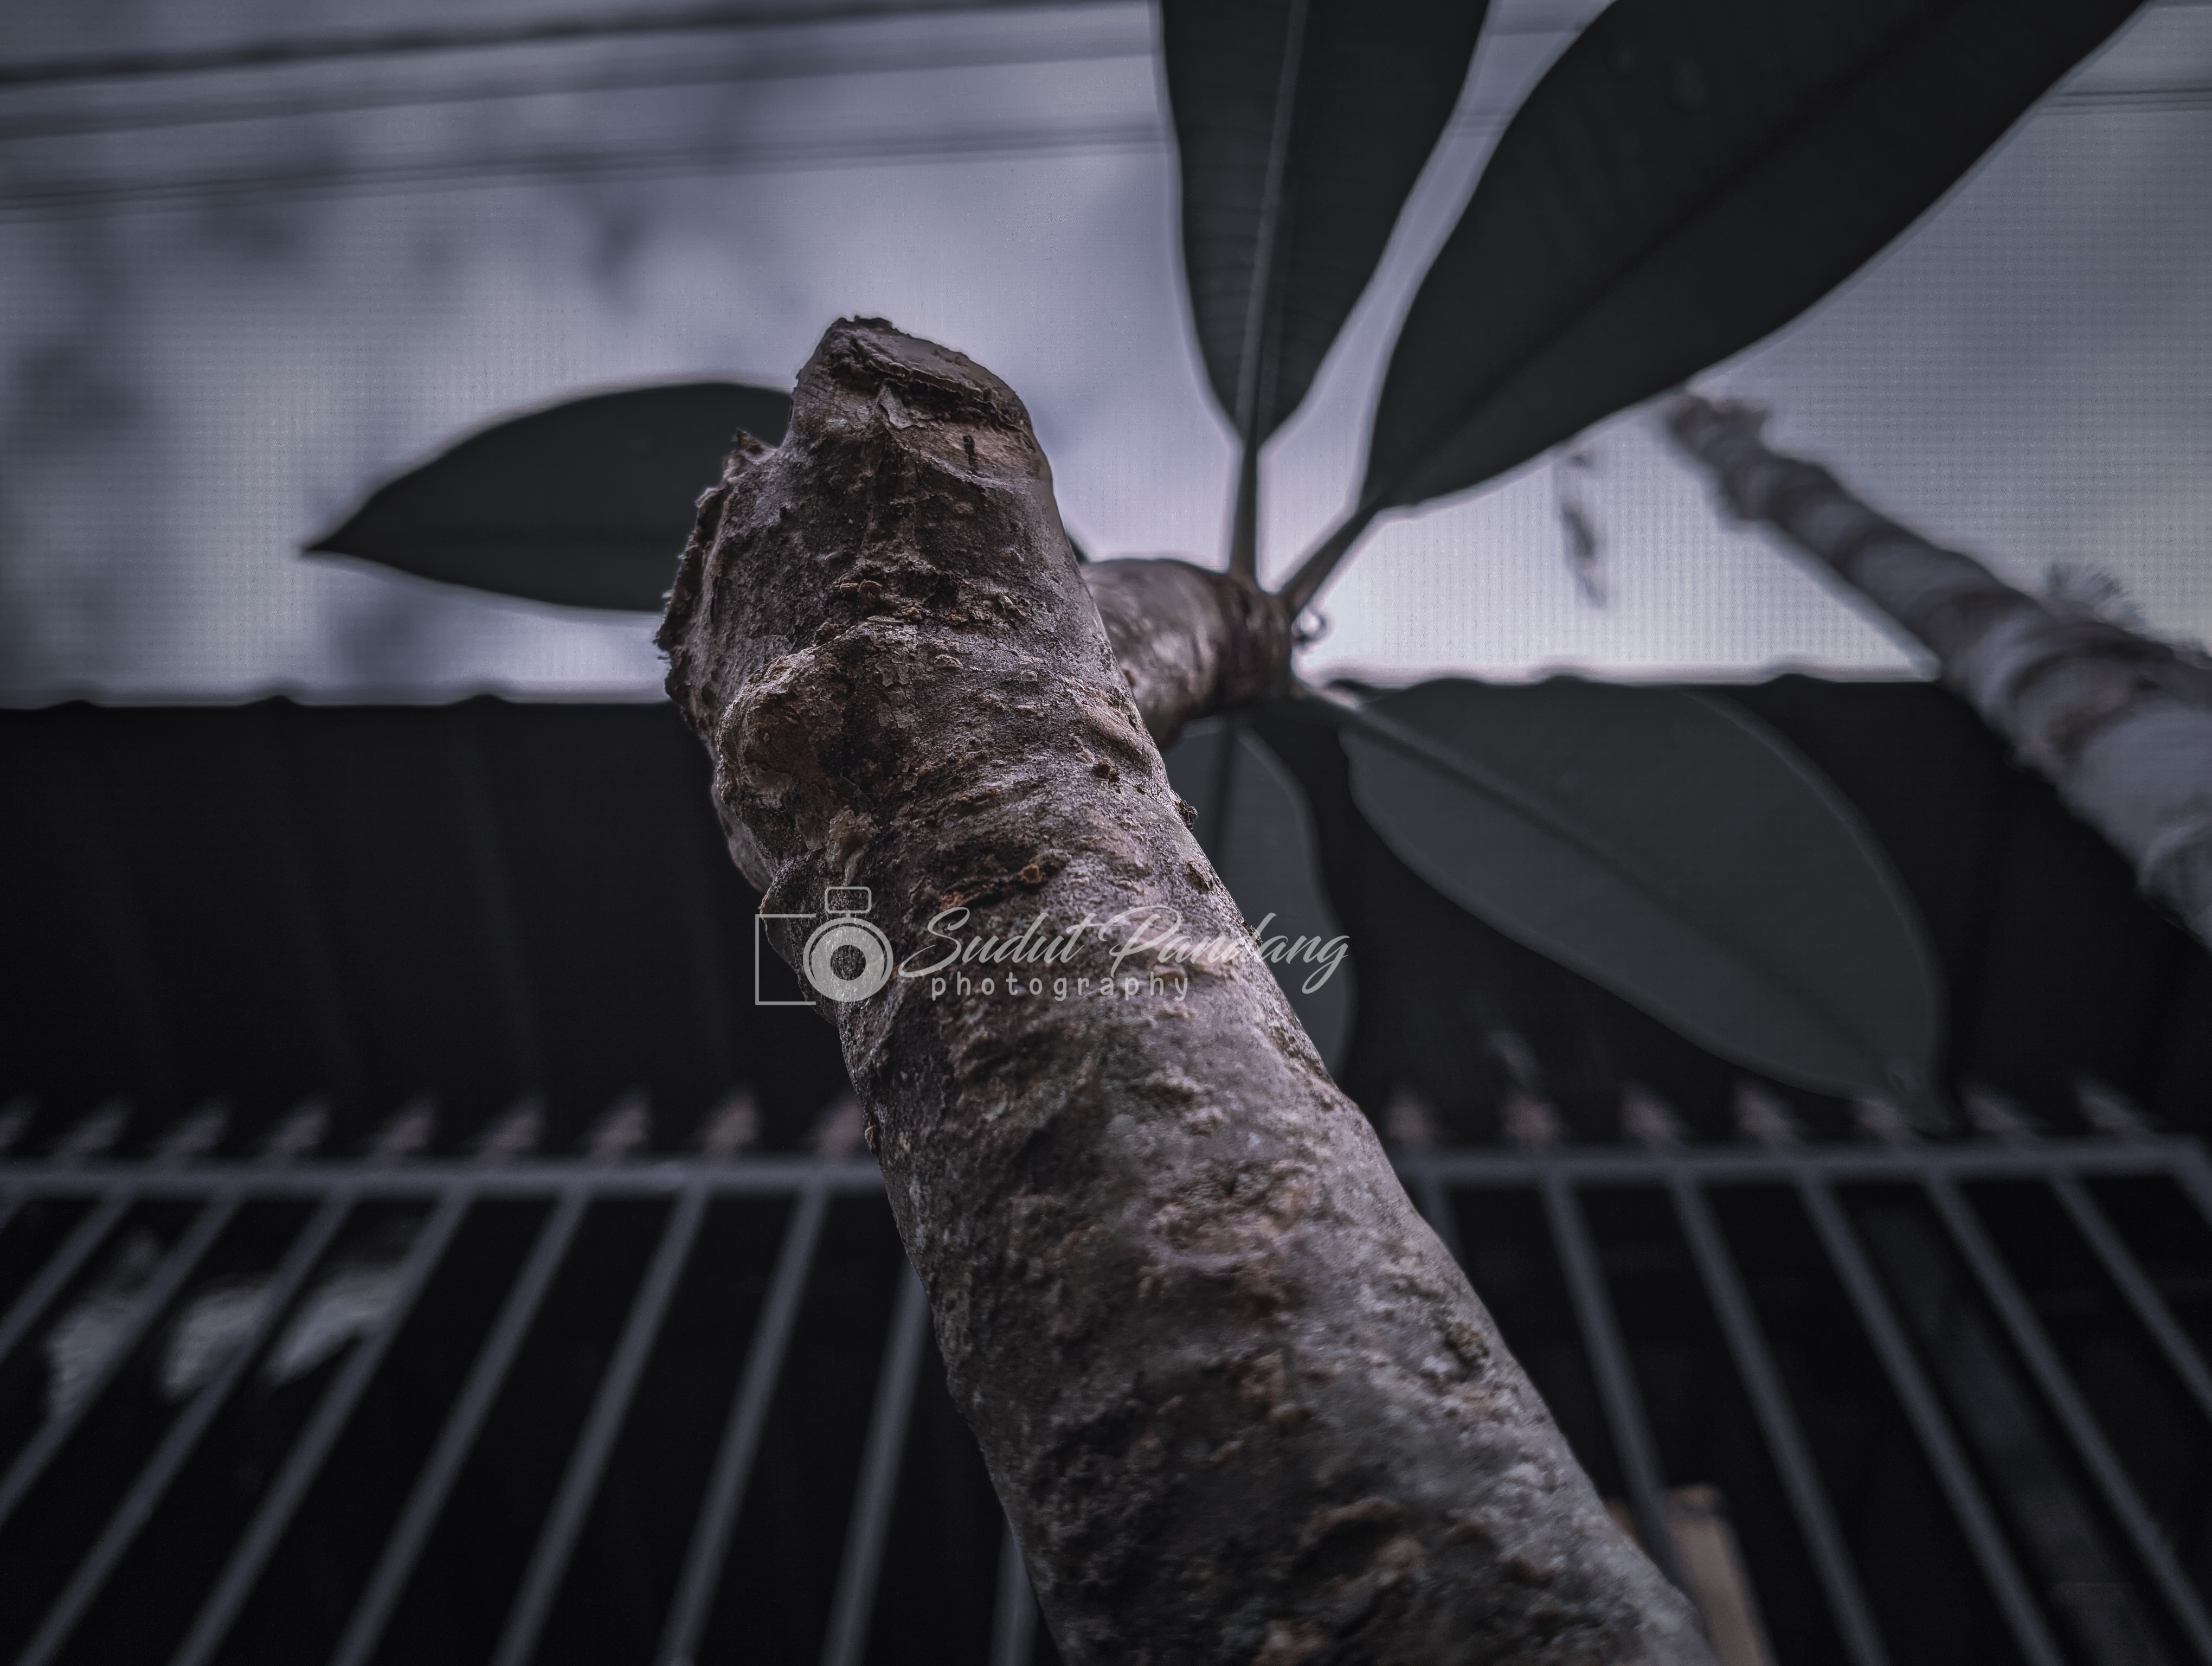
cinematic, eye, wood, twig, insect, style, black and white, Tints and shades, trunk, terrestrial plant, art, plant, monochrome photography, monochrome, darkness, wing, pest, macro photography, metal, arthropod, still life photography, tree, plant stem, shadow, pattern, invertebrate, wire fencing, banana family, visual arts, wildlife, mantidae, rope